Pridiyathorn Devakula

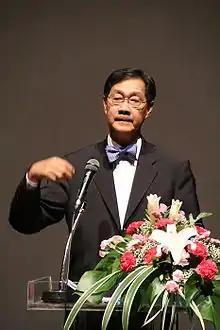

Mom Rajawongse Pridiyathorn Devakula (born 15 July 1947) is a Thai economist. He was the Governor of the Bank of Thailand from 2001 to 2006. Following the 2006 Thai coup d'état he served as minister of finance and deputy prime minister in the interim civilian government led by Prime Minister Surayud Chulanont. Following the 2014 Thai coup d'état he was appointed a deputy prime minister in the first military appointed cabinet under General Prayut Chan-o-cha. Two days earlier he had resigned from his position as chairman of the board of Post Publishing PLC, the publisher of the "Bangkok Post", Thailand's leading English-language newspaper.